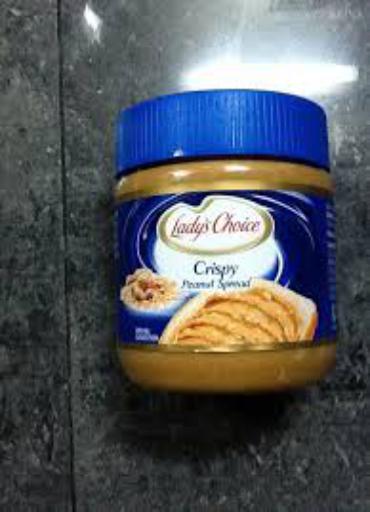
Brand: Lady's Choice
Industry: Food